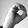
ASL letter: O